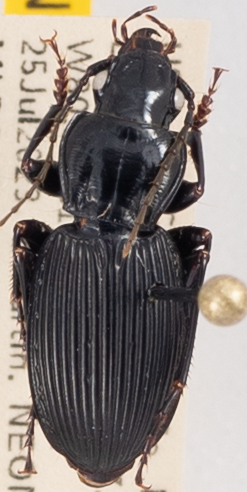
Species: Pterostichus lachrymosus
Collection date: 2023-07-25
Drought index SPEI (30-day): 0.318
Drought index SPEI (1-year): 0.632
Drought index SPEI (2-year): -0.156